Muslim Mafia

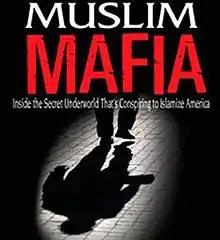
Front cover

Muslim Mafia: Inside the Secret Underworld That's Conspiring to Islamize America is a 2009 book by Paul David Gaubatz and Paul Sperry. According to the "Charlotte Observer", it "portrays the Council on American-Islamic Relations (CAIR) as a subversive organization allied with international terrorists."